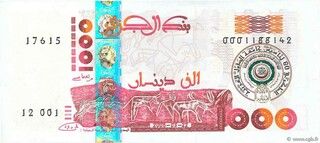
Denomination: 1000DZD